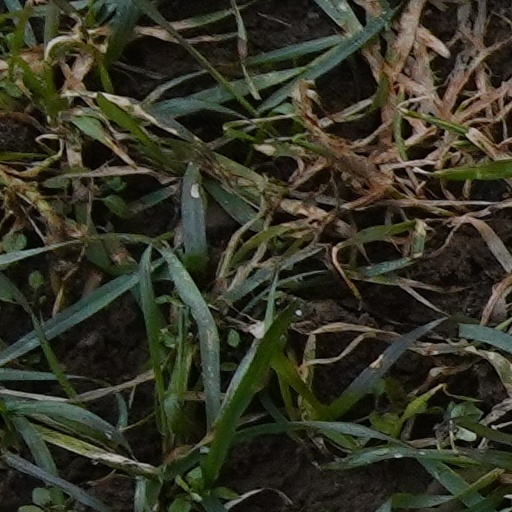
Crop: wheat